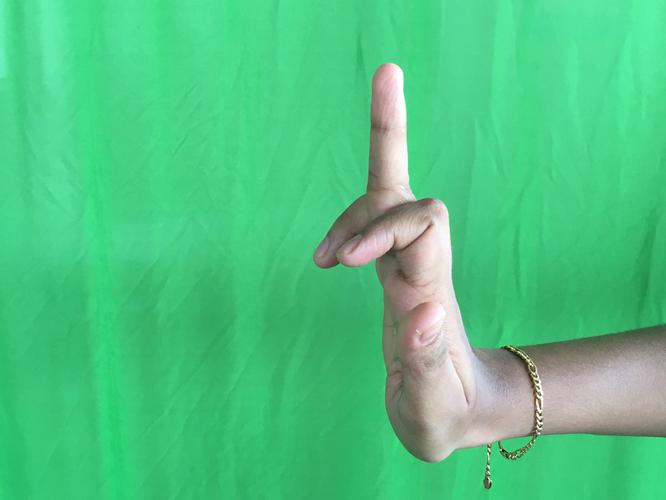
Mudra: Shukatundam
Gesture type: single_hand